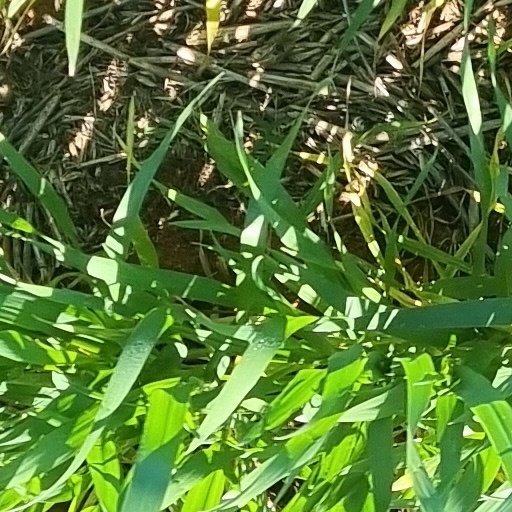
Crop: wheat